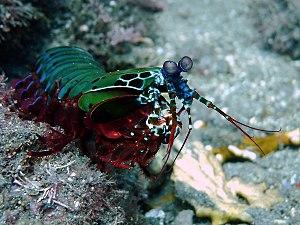
Une squille multicolore ou crevette-mante paon (Odontodactylus scyllarus) à la Réunion.
La Squille multicolore ou crevette-mante paon est un crustacé stomatopode de la famille des Odontodactylidae.
Les Odontodactylidae sont une famille de stomatopodes.
Odontodactylus est un genre de crustacés de l'ordre des stomatopodes.